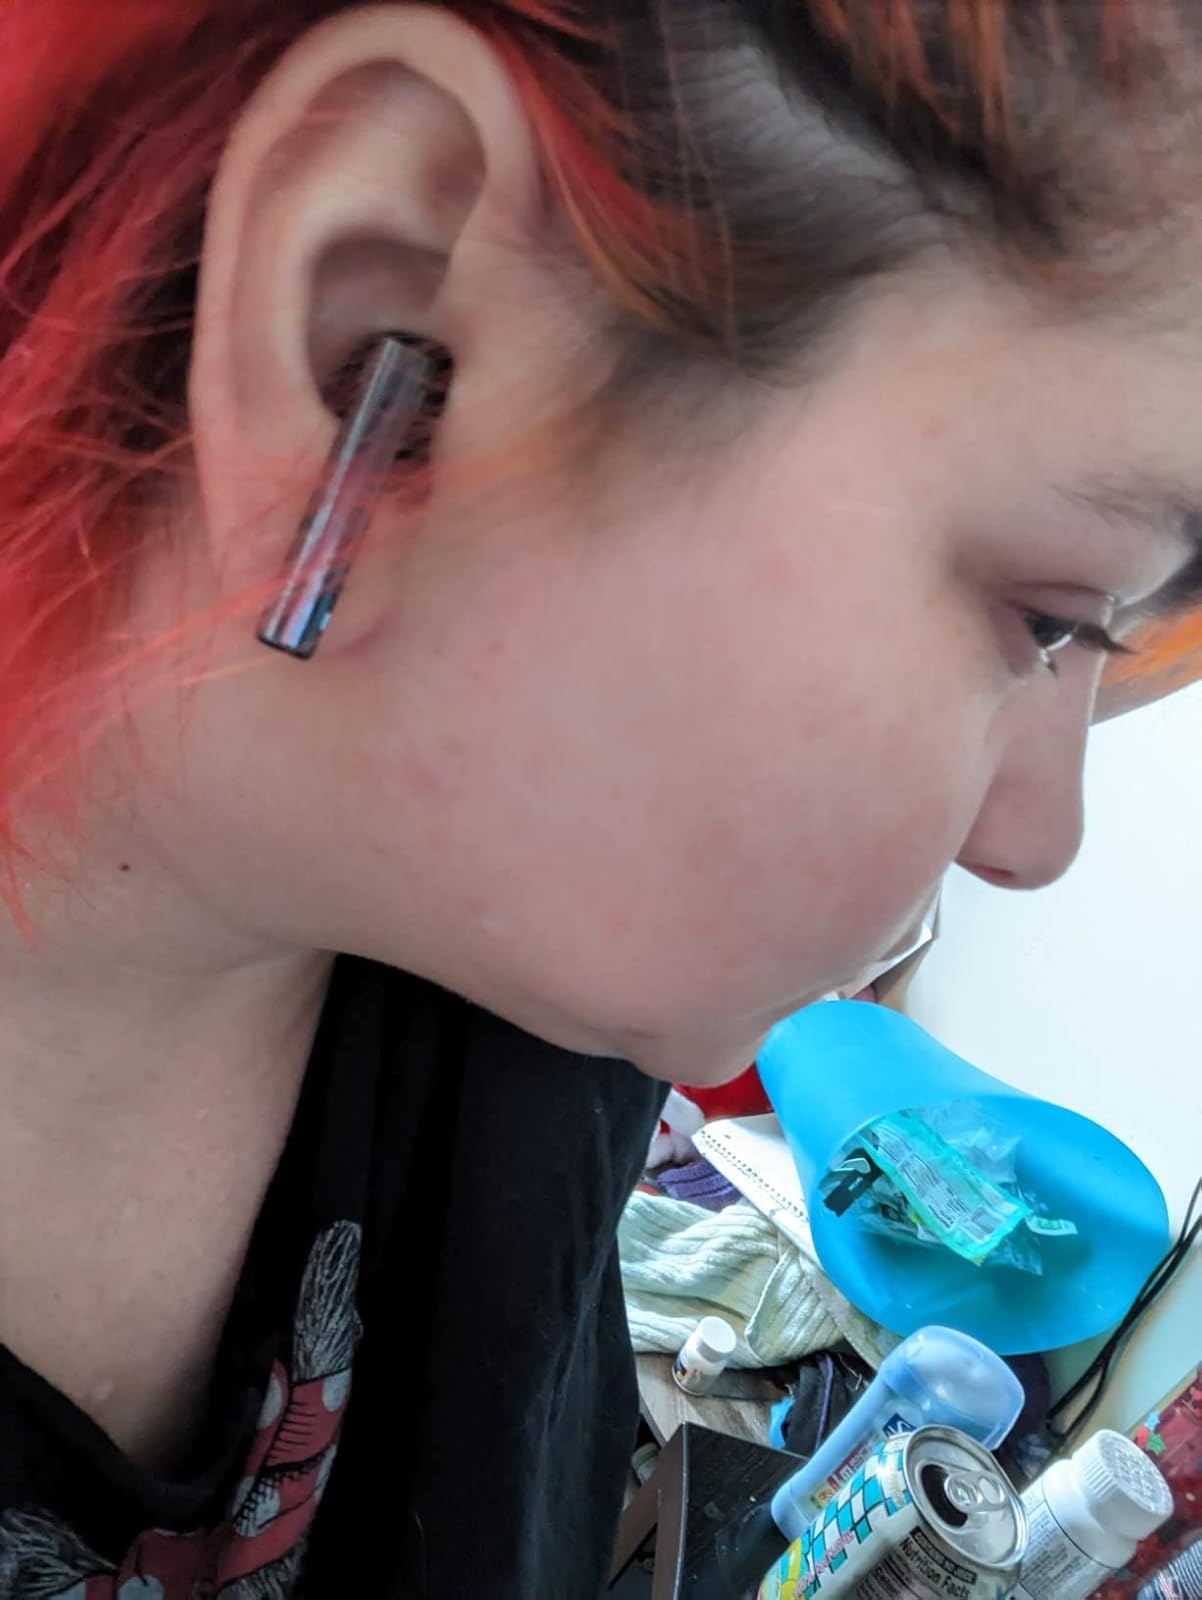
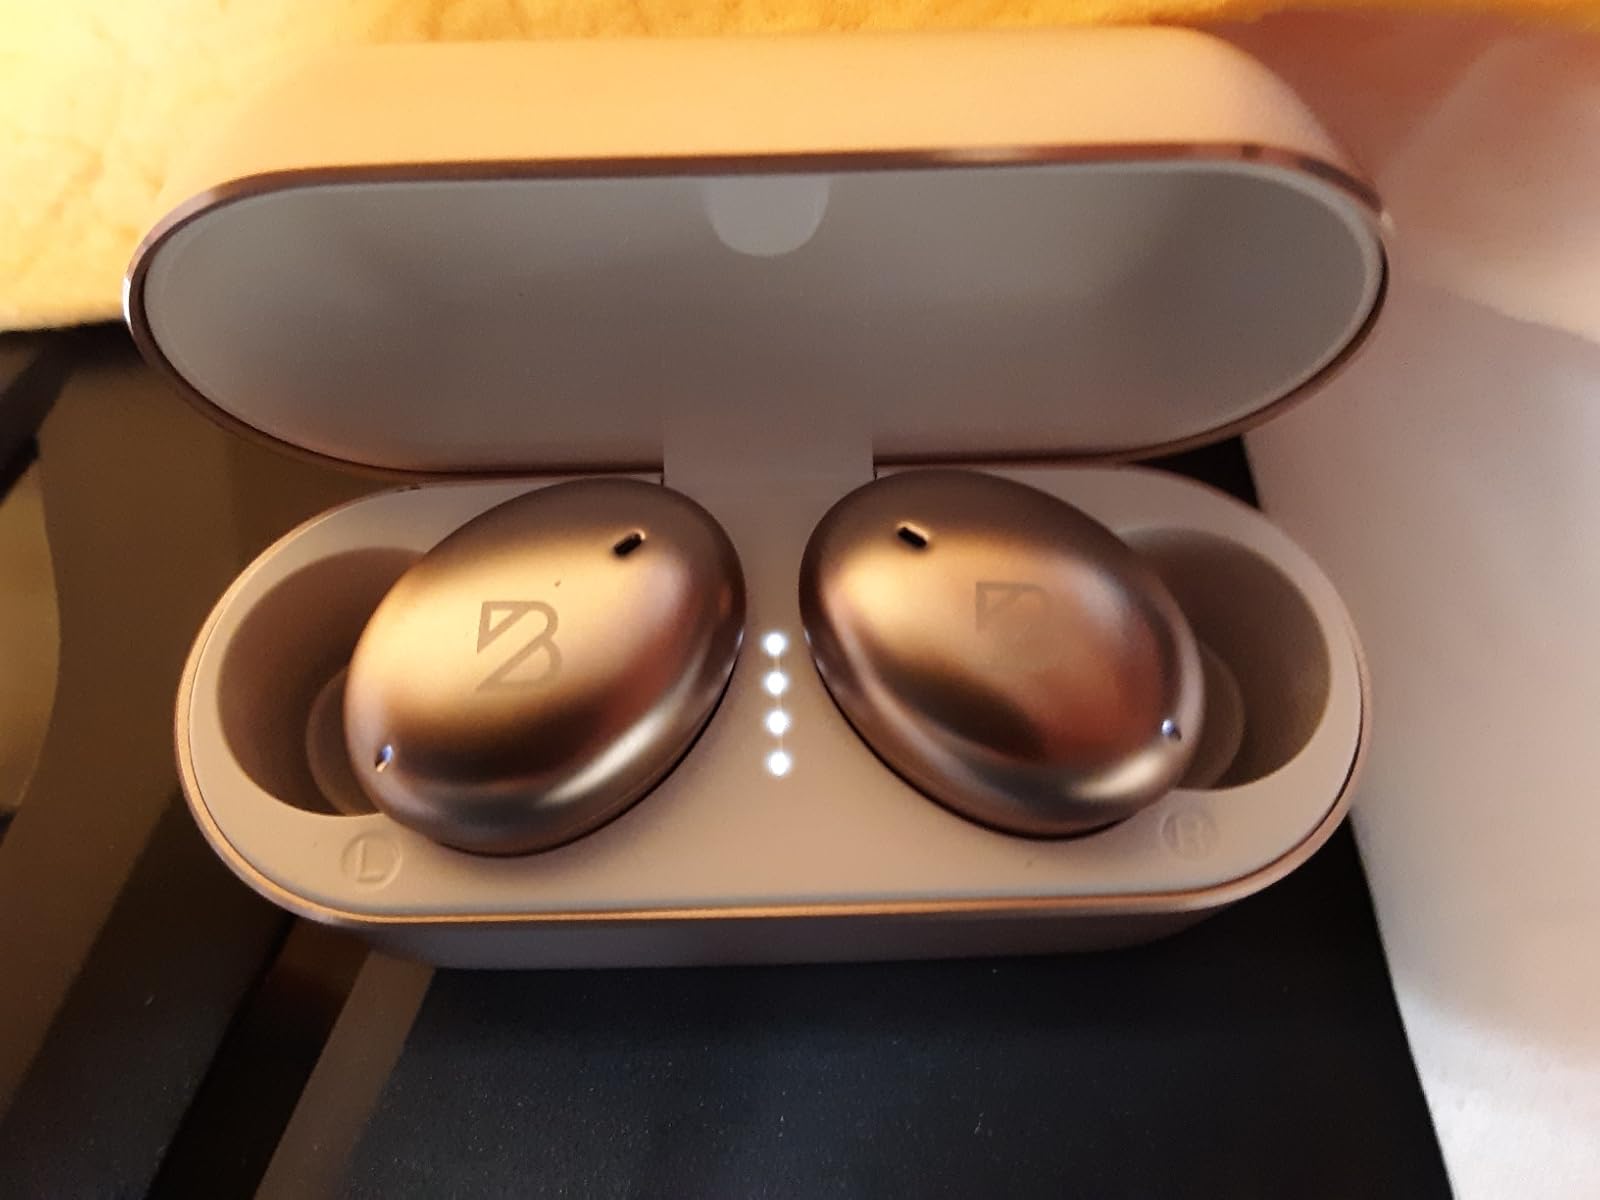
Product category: earbuds
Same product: no